Spot analysis

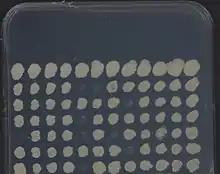
Spot assay of yeast cells on an agar plate. The spots show either growth (cells) or no growth (no cells)

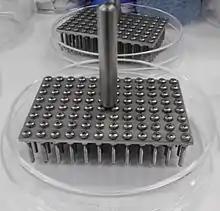
96 pinner used to perform spot assays with yeast or bacterial cells

A spot assay or spot test can also refer to a specific test in microbiology. This test is often used to check the growth rate of bacterial or yeast cells on different media or to perform serial dilution tests of micro-organisms. Usually a 96-pinner (often called frogger) is used to perform these spot assay.